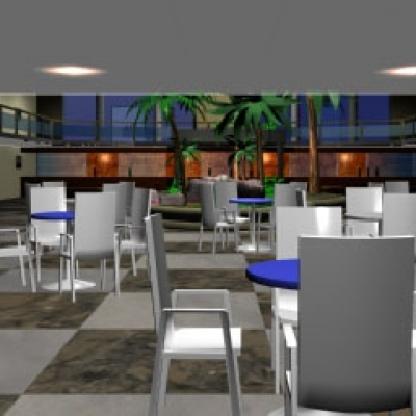
Scene: Indoor